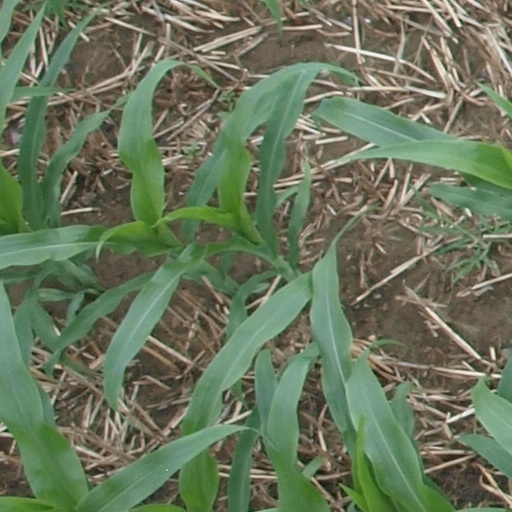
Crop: maize; corn